History of Torquay

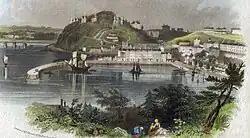
Torquay, 1842

Little is known of its early history until the arrival of the Roman Empire in Britain during the Claudian invasion of 43. Roman soldiers are known to have visited Torquay at some point during this period, leaving offerings at a strange rock formation in Kents Cavern, known as 'The Face'. It is possible these soldiers could have been part of the Legio II Augusta, commanded by the future Emperor Vespasian during the invasion of Britain in 43 considering his extensive actions in the South West, during which according to the Roman historian Suetonius: "He reduced to subjection two powerful nations, more than twenty towns, and the island of Vectis".